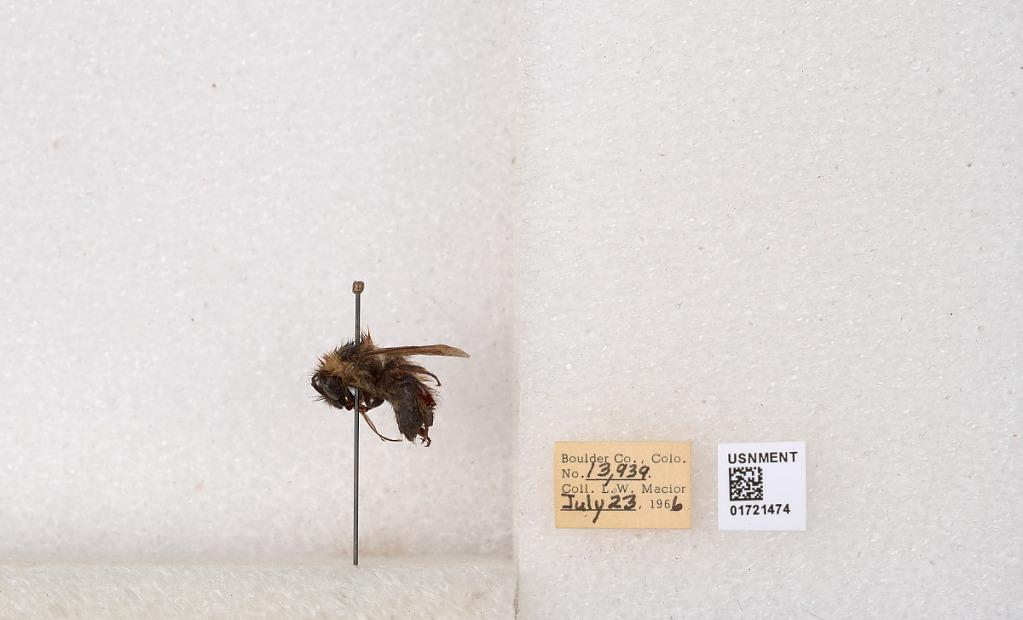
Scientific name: Bombus kirbyellus
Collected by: L. Macior
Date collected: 1966-7-23
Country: United States
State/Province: Colorado
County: Boulder
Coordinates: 40.0925, -105.358